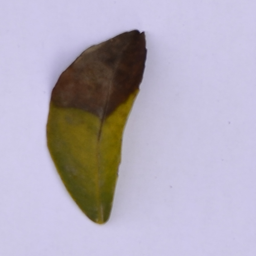
Plant part: leaf
Disease: black_spot